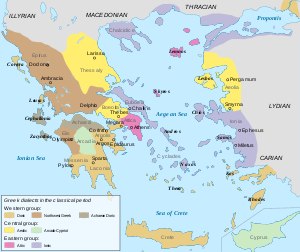
Indoeuropæiske sprog / Underfamilier / Hellensk
De græske dialekters udbredelse i antikken. Græsk taltes i store områder af Tyrkiet, indtil det blev fortrængt af tyrkisk i middelalderen.
De indoeuropæiske sprog er en af verdens primære sprogætter, der omfatter de fleste europæiske sprog og mange sprog i Central-, Vest- og Sydasien.